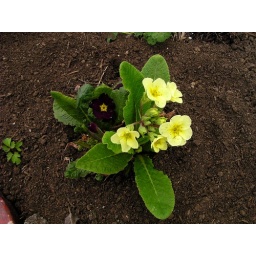
There must be a second plant here as there is also a deep purple flower hiding in the leaves.